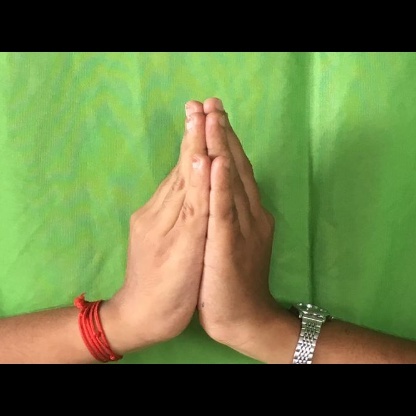
Mudra: Anjali